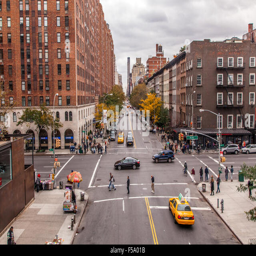
an elevated park and walkway built on old railway viaduct